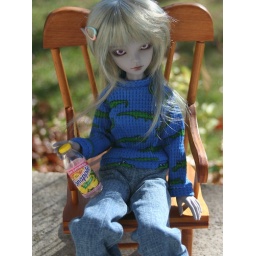
Brix sitting in her rocking chair on the front porch